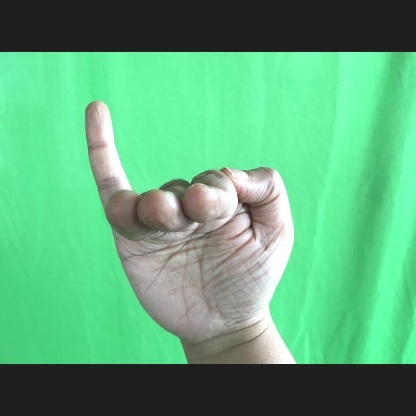
Mudra: Hamsapaksha